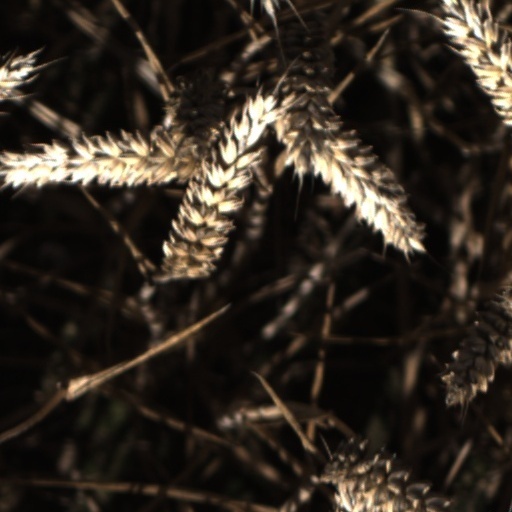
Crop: wheat